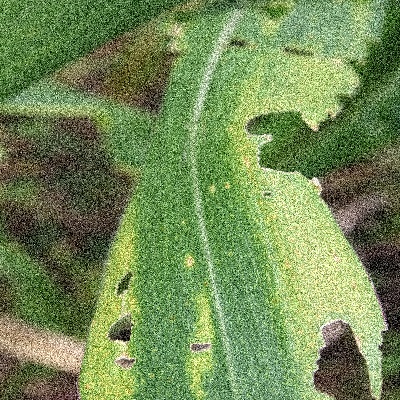
Label: Corn_(Maize)___Leaf_Spot